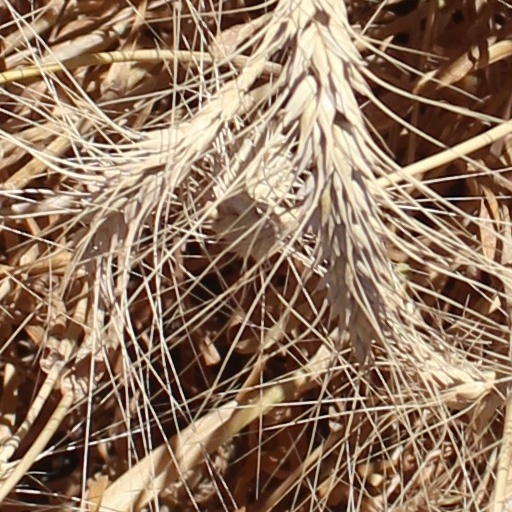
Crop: wheat